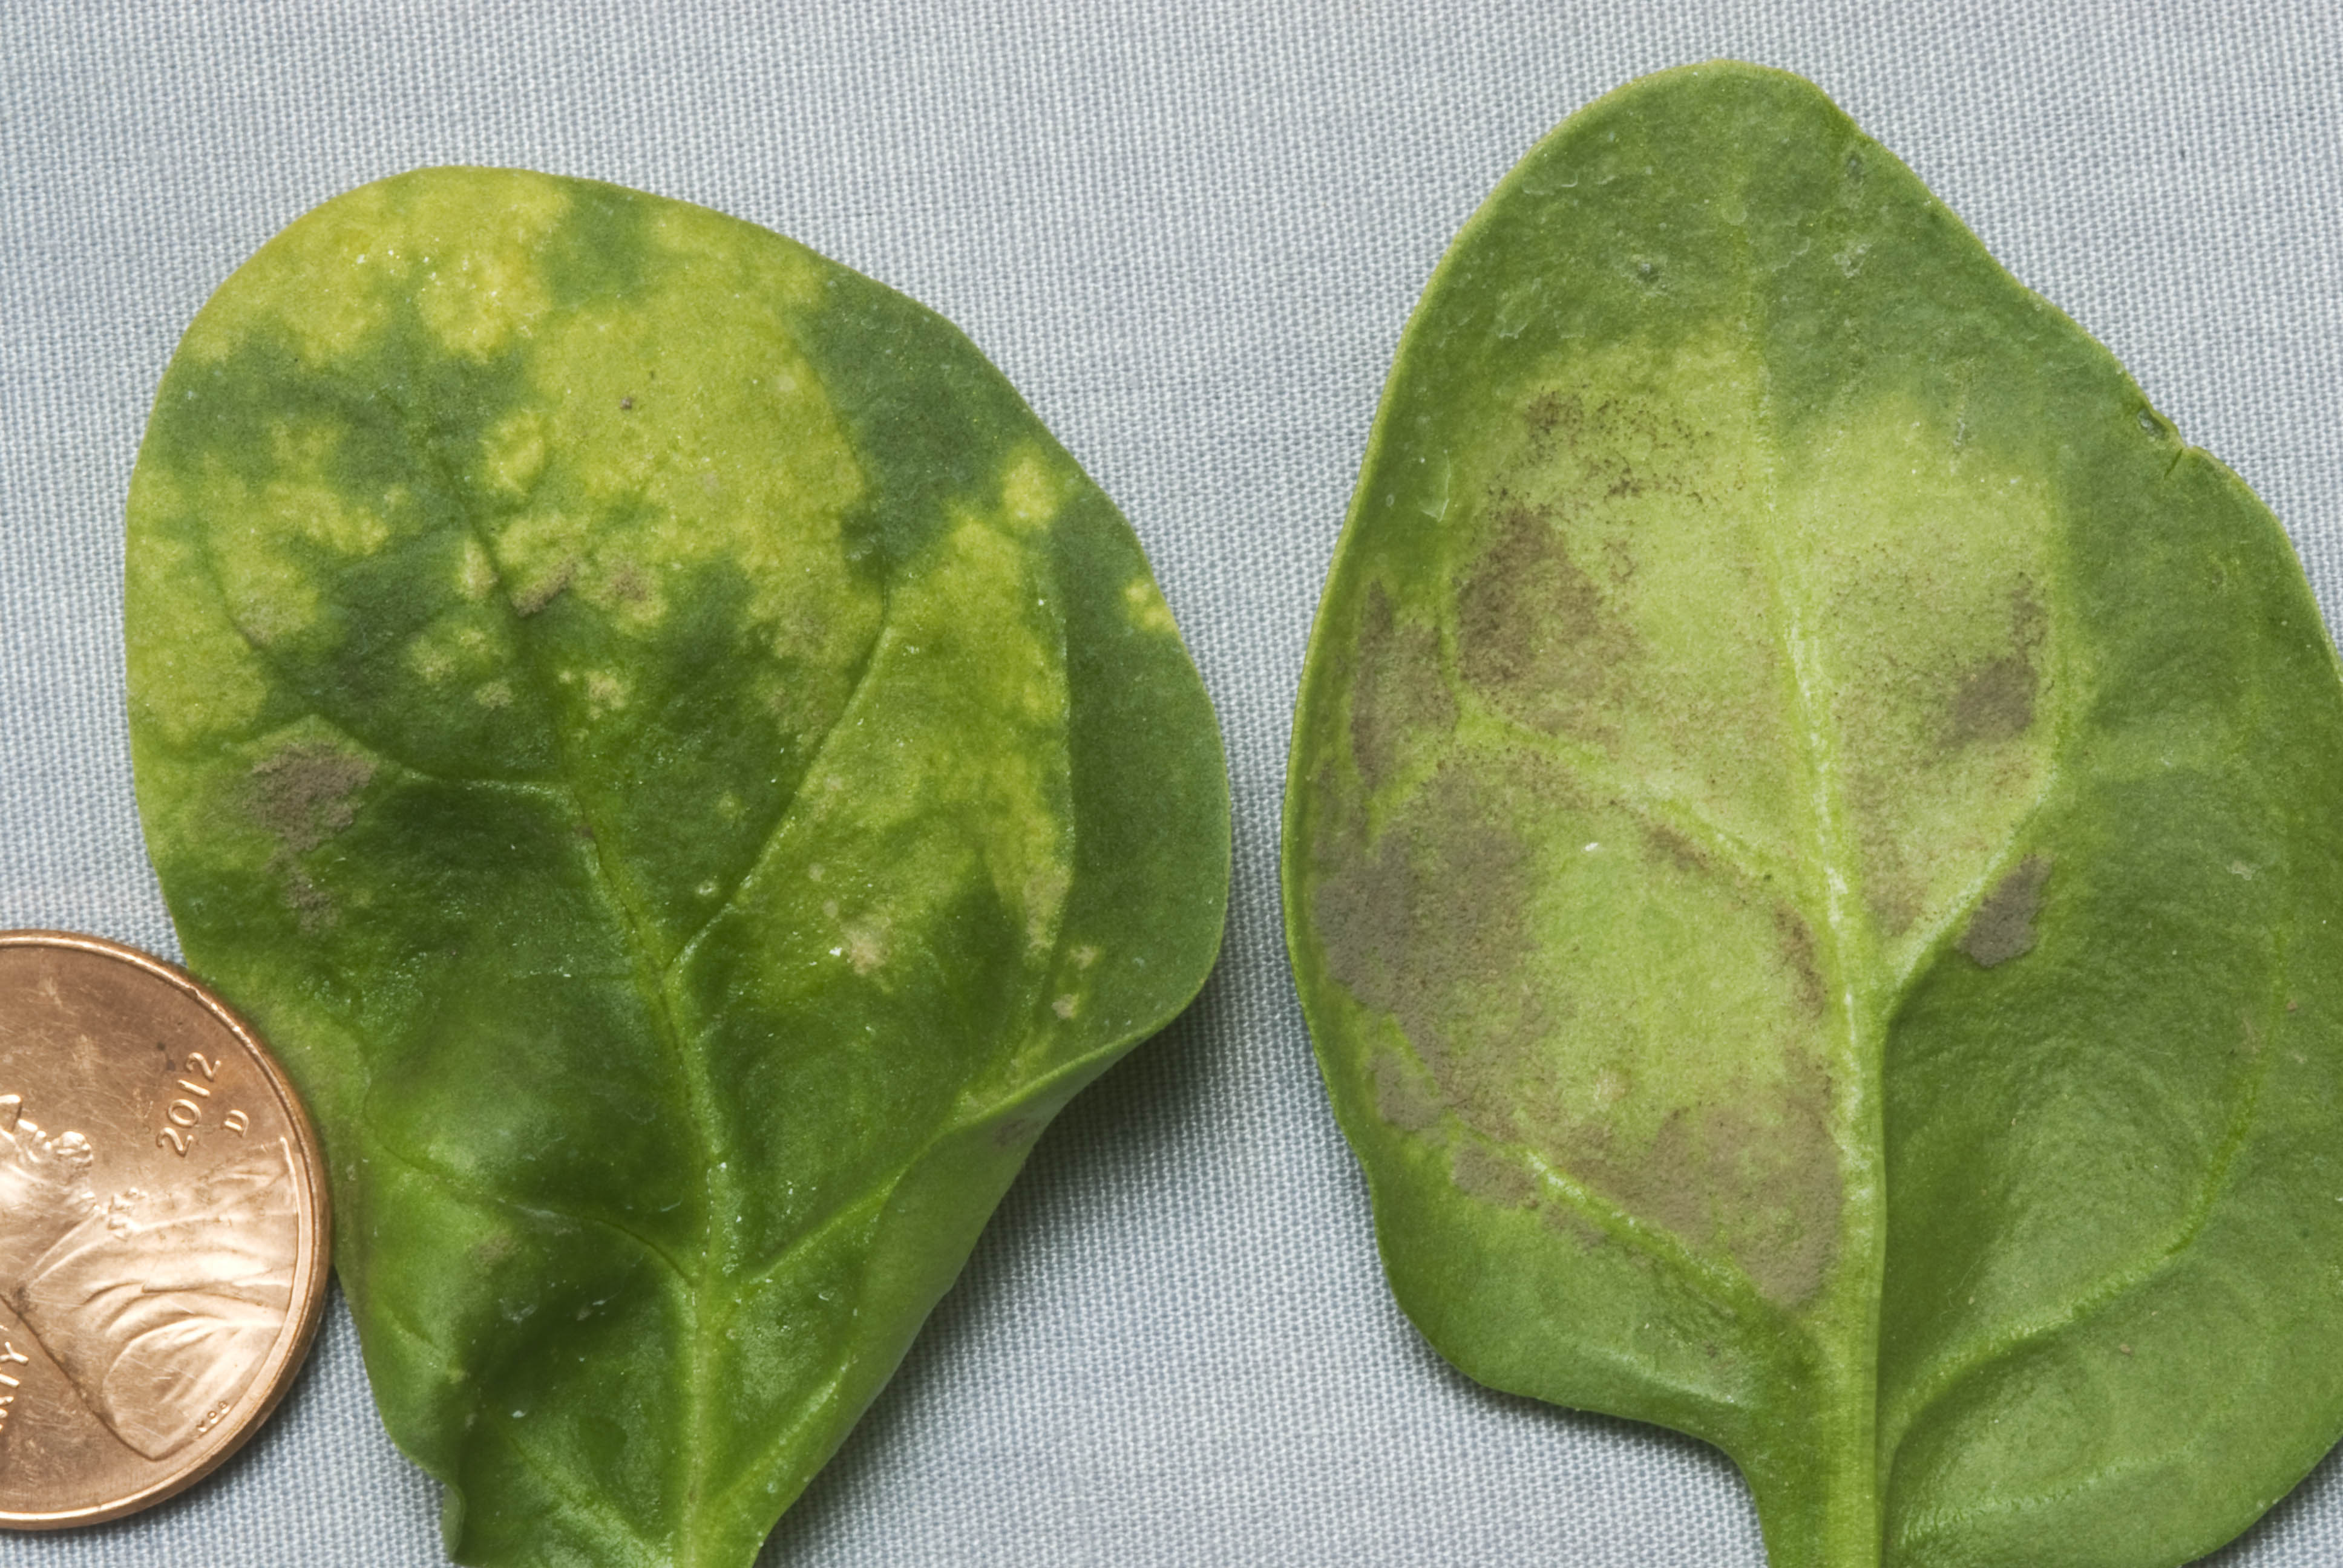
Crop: unknown
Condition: basil_basil_downy_mildew